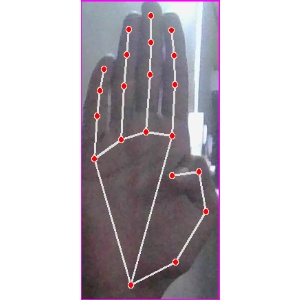
अक्षर: झ